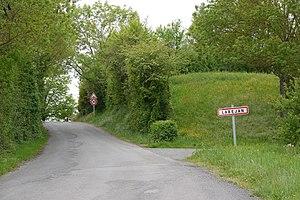
Entrée de Labéjan
Labéjan est une commune française située dans le département du Gers en région Occitanie.